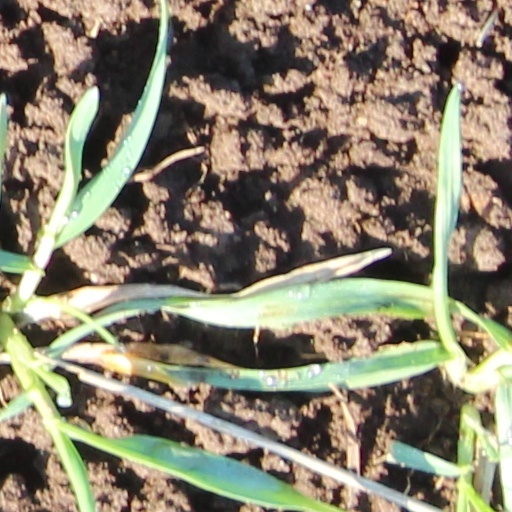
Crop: wheat